3JS

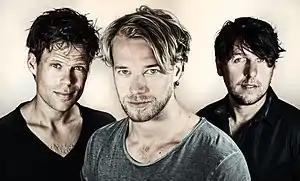
3JS in 2016

3JS is a Dutch band from Volendam, currently consisting of Jan Dulles, Jaap Kwakman and Robin Küller. The band rose to fame in 2007 after the success of their debut album "Watermensen", which they had recorded with their friends Jan Smit and Nick & Simon. In 2011, the band represented the Netherlands in the Eurovision Song Contest 2011 with the song "Never Alone".